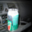
Label: can